Konstantine Lortkipanidze

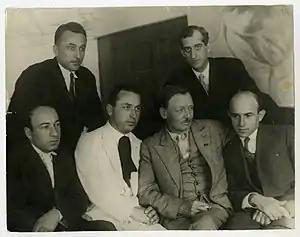
Georgian writers in 1935. Sitting: Benito Buachidze, Razhden Gvetadze, unknown, Konstantin Lortkipanidze, Standing: , Alexander Kutateli

Konstantine Lortkipanidze was born on 7 January 1905 in the village of Didi Jikhaishi. He attended Kutaisi Humanitarian Technical School, and graduated in 1924. That year he published his first poem. In 1926 he published his first collection of poetry. At first he was strongly influenced by the Georgian Symbolists, but soon left them and declared himself a proletarian poet. He wrote many pompous poems about the revolutionary struggle. Lortkipanidze was an active participant and agitator in the 1937 purges that led to the deaths of many of his writer colleagues, as a detailed historical study has shown.